United Nations Security Council Resolution 823

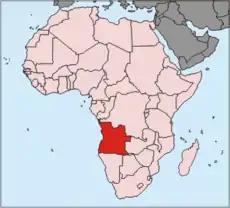
Angola within Africa

United Nations Security Council resolution 823, adopted unanimously on 30 April 1993, after reaffirming resolutions 696 (1991), 747 (1992), 785 (1992), 793 (1992), 804 (1993) and 811 (1993), the Council expressed support for the ongoing peace talks in Abidjan between the Government of Angola and UNITA under United Nations auspices and decided to extend the mandate of the United Nations Angola Verification Mission II (UNAVEM II) until 31 May 1993.